Ulm campaign

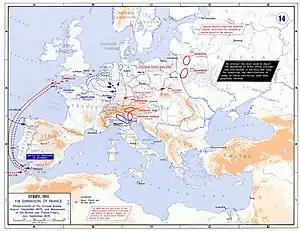
European strategic situation in 1805 before the start of the Ulm campaign

The Ulm campaign lasted for nearly a month and saw the French army under Napoleon deliver blow after blow to the confused Austrians. It culminated on 20 October with the loss of an entire Austrian army.